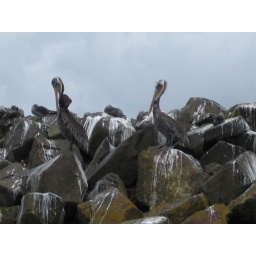
pretty birds, not so pretty rocks covered in bird poop.